Nicholas Francis, Duke of Lorraine

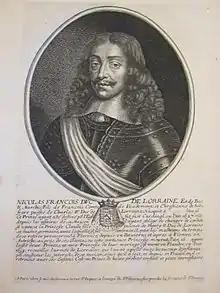

Nicholas Francis (6 December 1609 – 25 January 1670), also known as Nicholas II, was briefly Duke of Lorraine and Duke of Bar for a few months in 1634, spanning the time between the abdication of his older brother and his own resignation. He was therefore duke during the invasion of Lorraine by the French in the Thirty Years War.